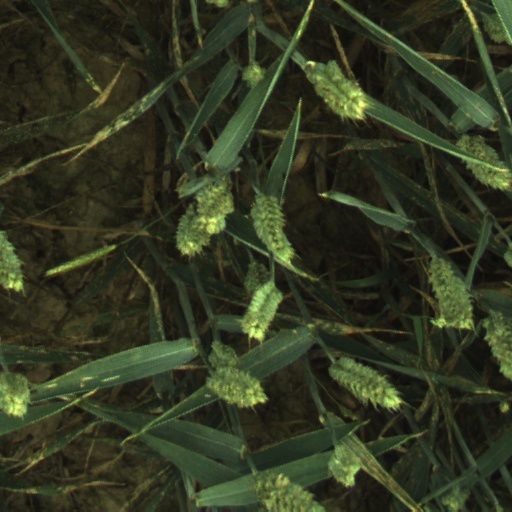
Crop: wheat